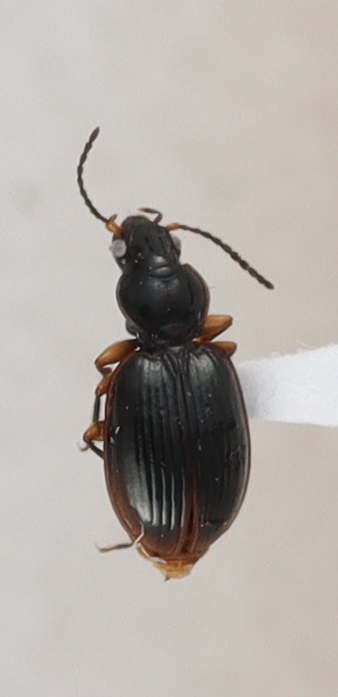
Scientific name: Mecyclothorax konanus
Plot: 6
Trap: S
Collected: 20240619